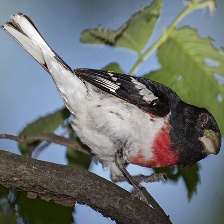
Species: ROSE BREASTED GROSBEAK
Scientific name: PHEUCTICUS LUDOVICIANUS